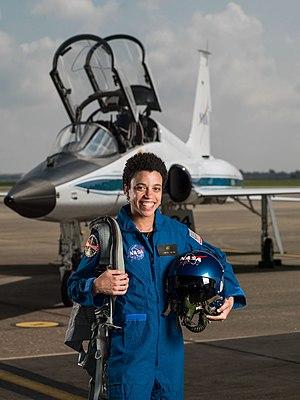
Jessica Andrea Watkins, née le 14 mai 1988 à Gaithersburg, est une joueuse de rugby à sept et candidate astronaute américaine.